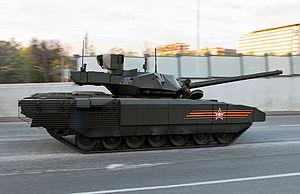
Le T-14 Armata est un char de combat russe. Son développement a commencé après l'abandon du programme T-95. Il a été présenté le 9 mai 2015 lors du défilé militaire célébrant le 70ᵉ anniversaire de la victoire dans la Grande Guerre patriotique contre le nazisme.